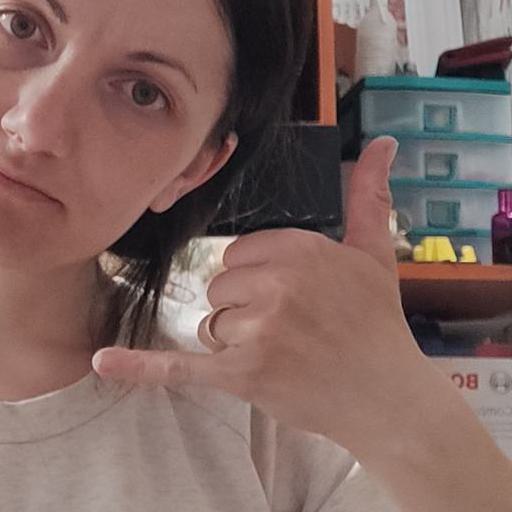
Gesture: call